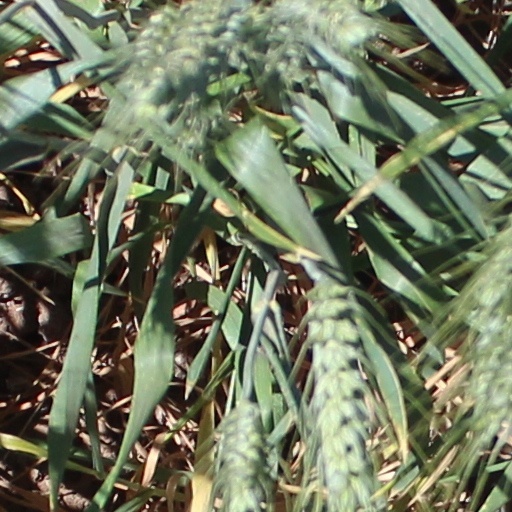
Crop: wheat